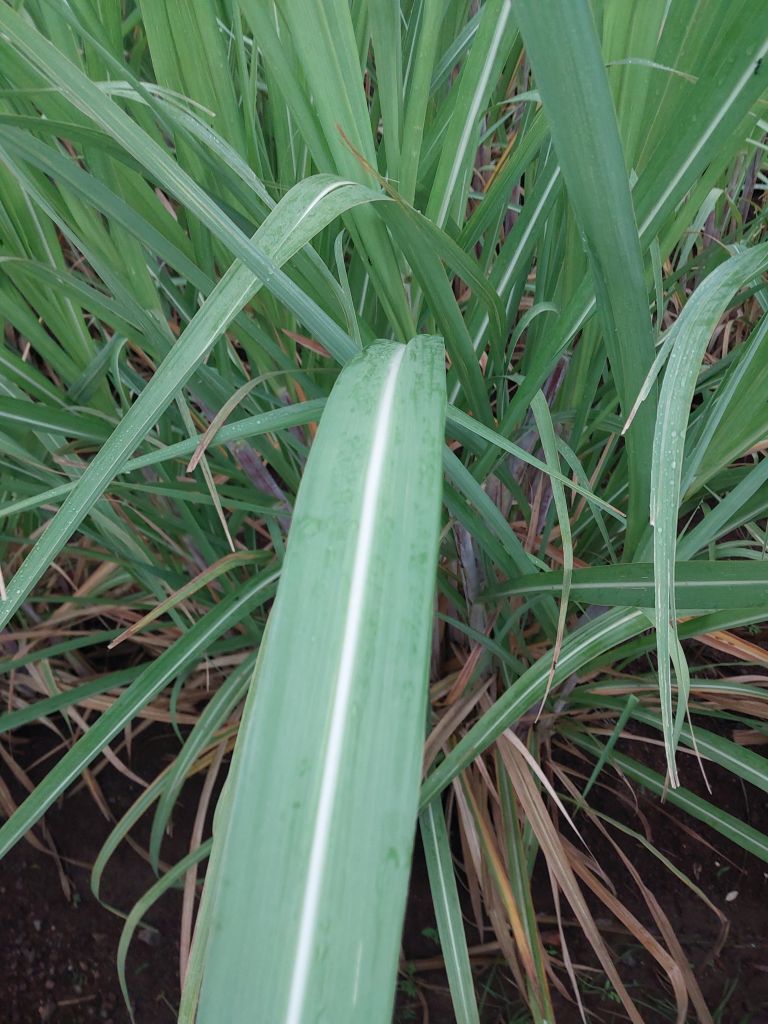
Label: Healthy